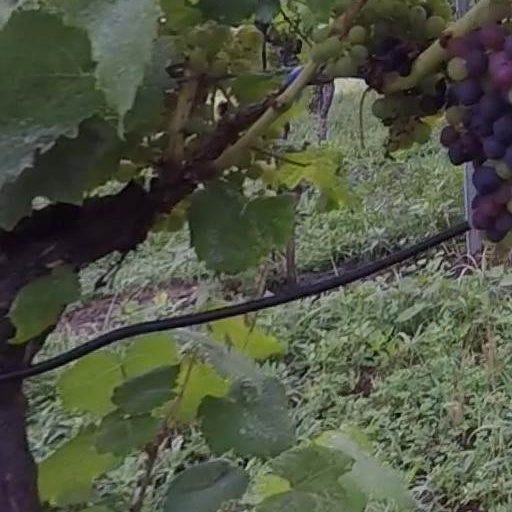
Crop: grape